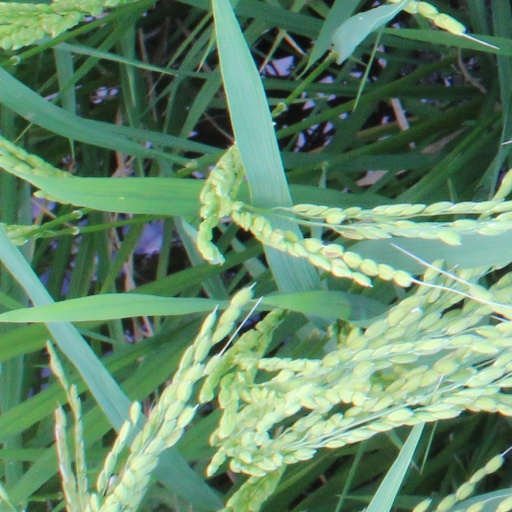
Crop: rice